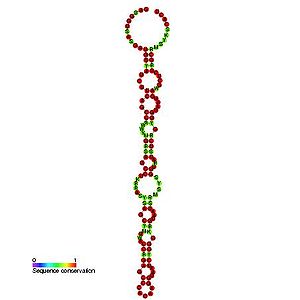
Liv
Eksempel på en RNA-streng. Her en del af RNA'et i Coronavirus, der fungerer som signalsegment.
Liv er den egenskab som deles af alle organismer. Fysiske objekter kan deles i dem med liv og dem uden, enten fordi de er ophørt med at være levende eller fordi de helt mangler denne egenskab og klassificeres som døde ting. Der eksisterer forskellige former for liv, f.eks. planter, dyr, svampe, protister, arkæer og bakterier. Biologi er den hovedgren af videnskaben, der beskæftiger sig med liv.